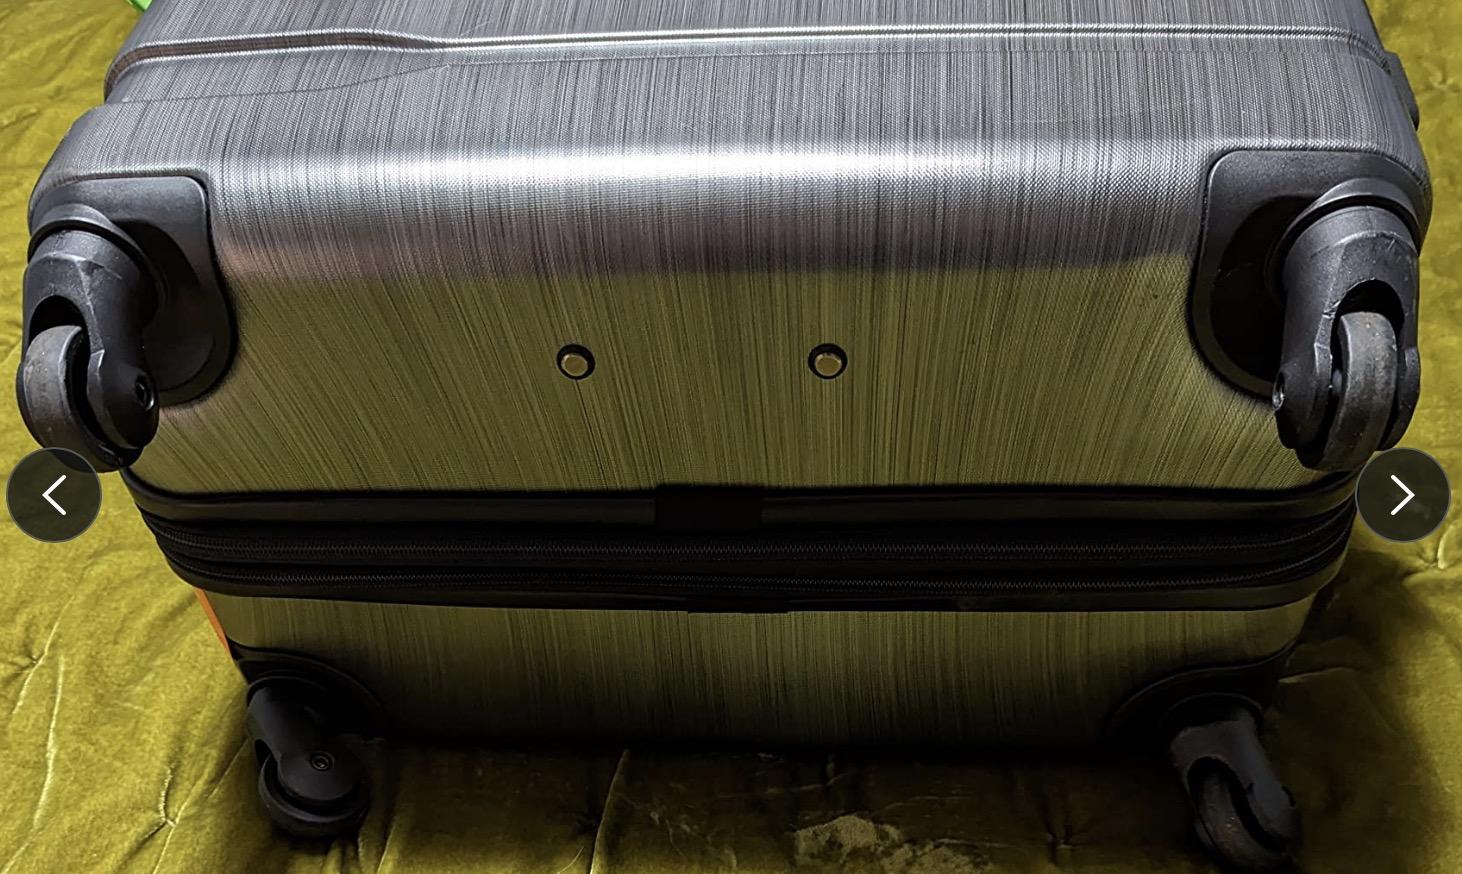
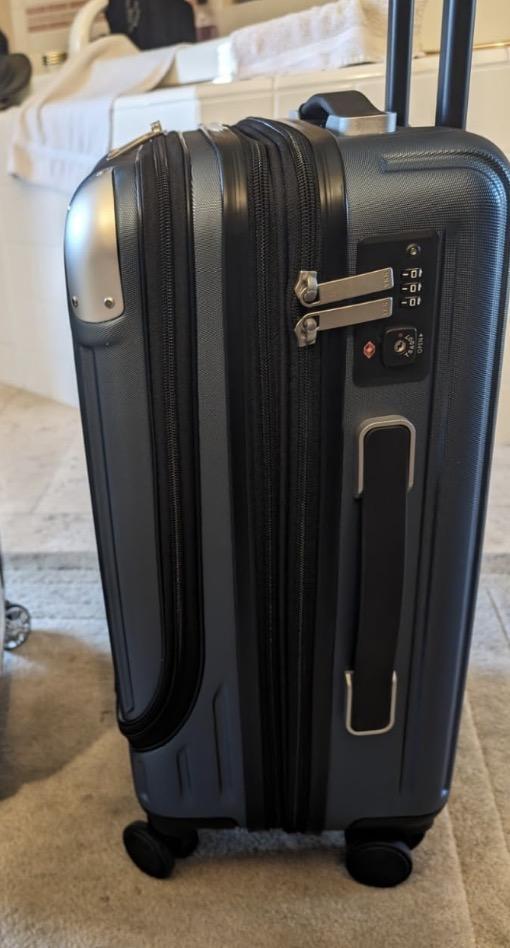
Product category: items_tea
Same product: no